Guildford School of Art

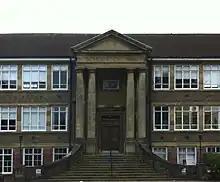
Portal of Guildford School of Art

Guildford School of Art was formed in 1856 as Guildford Working Men's Institution and was one of several schools of art run by Surrey County Council. After several mergers with tertiary art institutions it became part of the University for the Creative Arts in 2008.